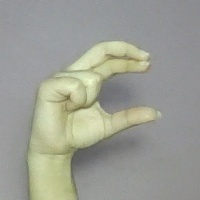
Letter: thal